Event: Nepal Earthquake
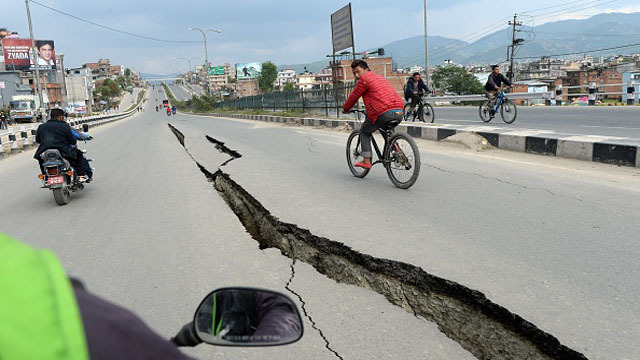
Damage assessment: damage